Jason Reynolds

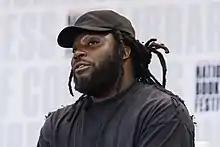
Reynolds at the National Book Festival in 2022

On April 10, 2018, Reynolds released "For Every One," a work of poetry. He originally performed the poem at the unveiling of the Martin Luther King Jr. Memorial at the Kennedy Center. Two weeks later, Reynolds occupied three slots on "The New York Times" best-seller lists for children's literature: two on the young adult hardcover list ("Long Way Down" and "For Every One"), and one on the children's series list for the Track series.